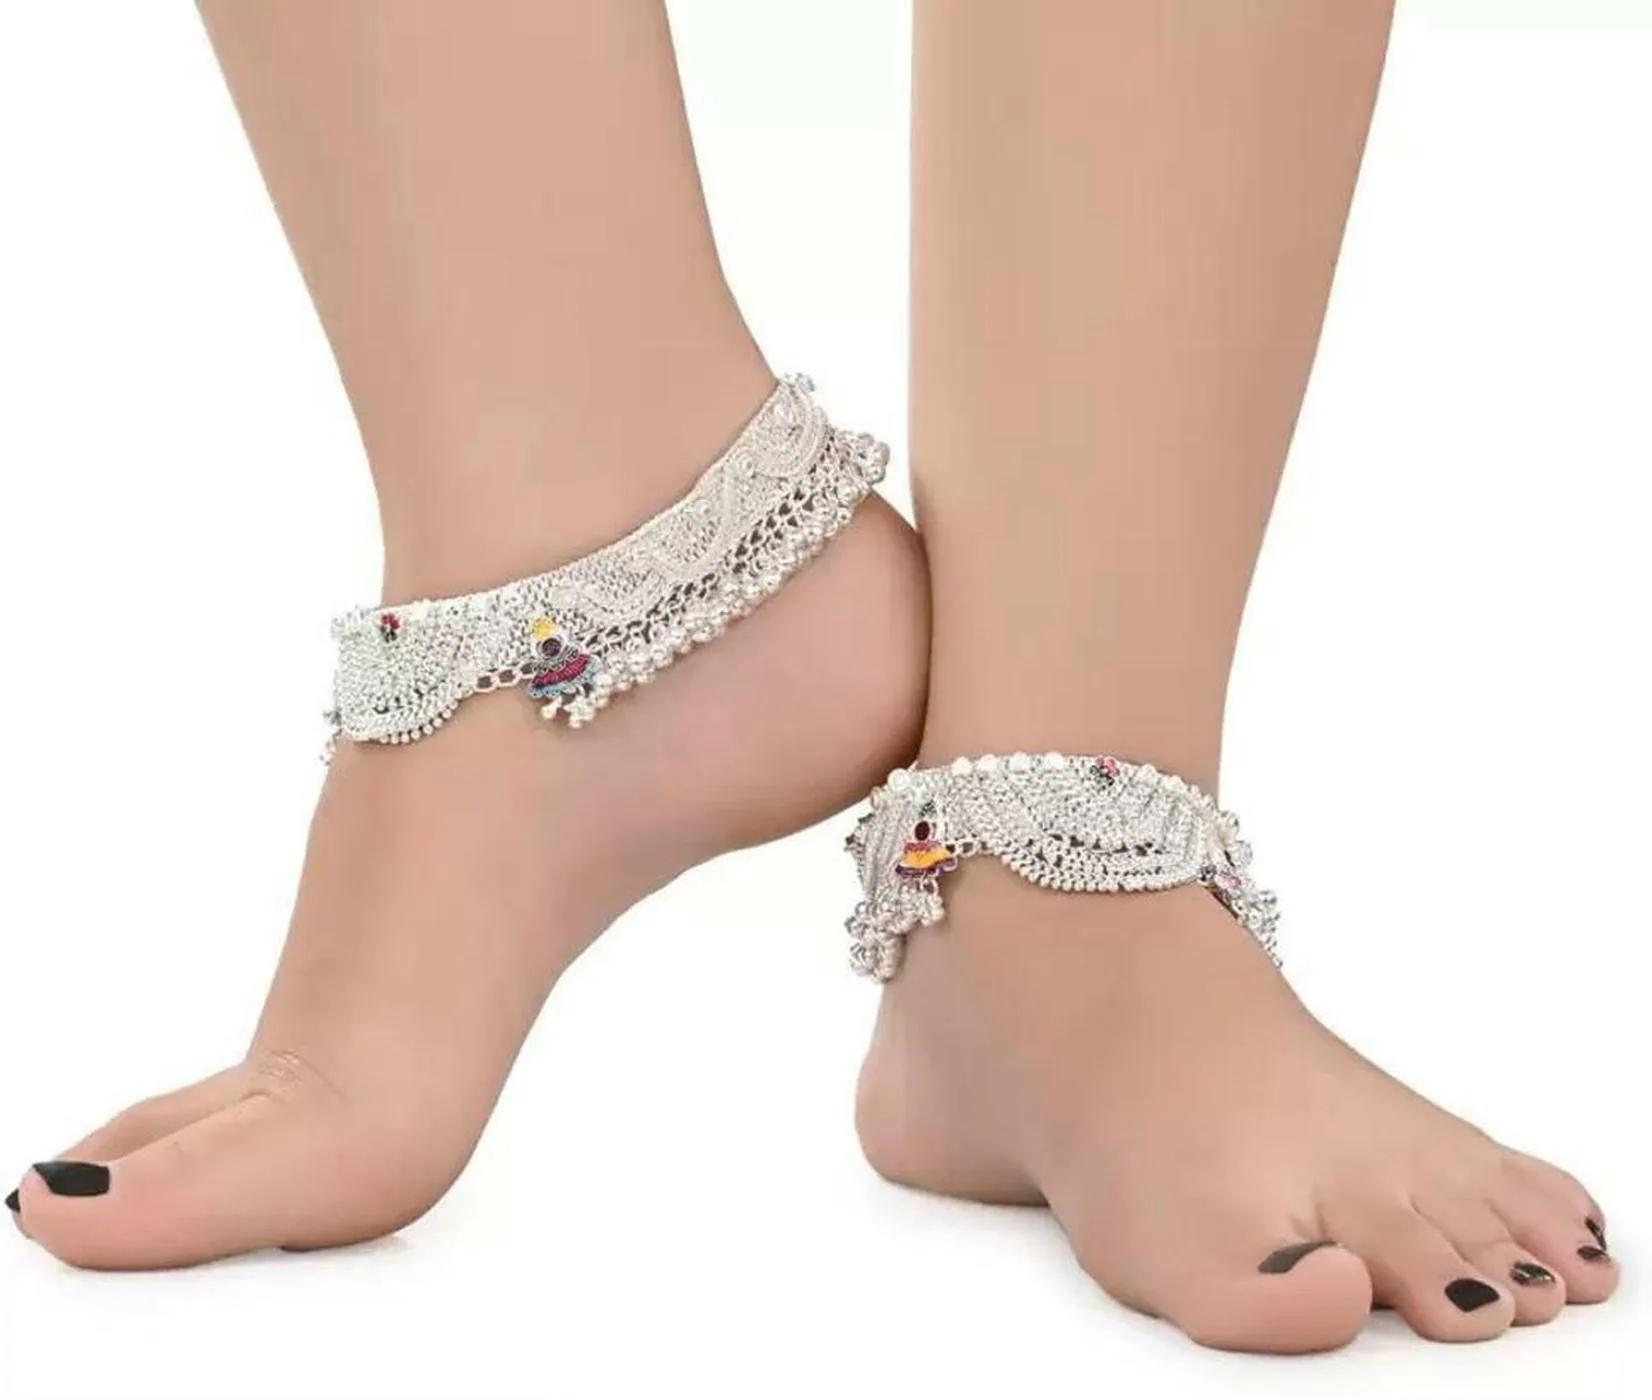
BR Ornaments Bridal Silver Plated White Metal Indian Traditional Ethnic Fancy Heavy Anklet Alloy Anklet (Pack of 2)
Type: Anklet
Brand: BR Ornaments
Price: Rs. 1199
 Beautifully designed, high-quality anklets that are perfect for any occasion. the matte finish gives them a unique look that is sure to stand out. made of high quality white metal which has no adverse effects on skin, these silver plated anklets in matte finish are beautiful and unique. 100% authentic indian silver plated anklets. get the perfect indian traditional look with br ornaments anklets. classy and trendy silver plated anklets in 10inches length suitable for women of all ages!